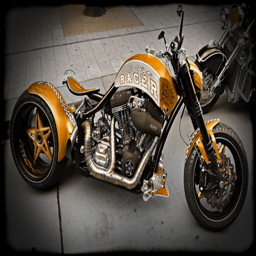
A motorcycle is parked on the side of the road
A gleaming gold motorcycles with fancy details is parked on the sidewalk.
A painted gold motorcycle parked on the cement
Well designed and colorful motorcycle parked on pavement.
An orange motor cycle with a star figure in the rear wheel.